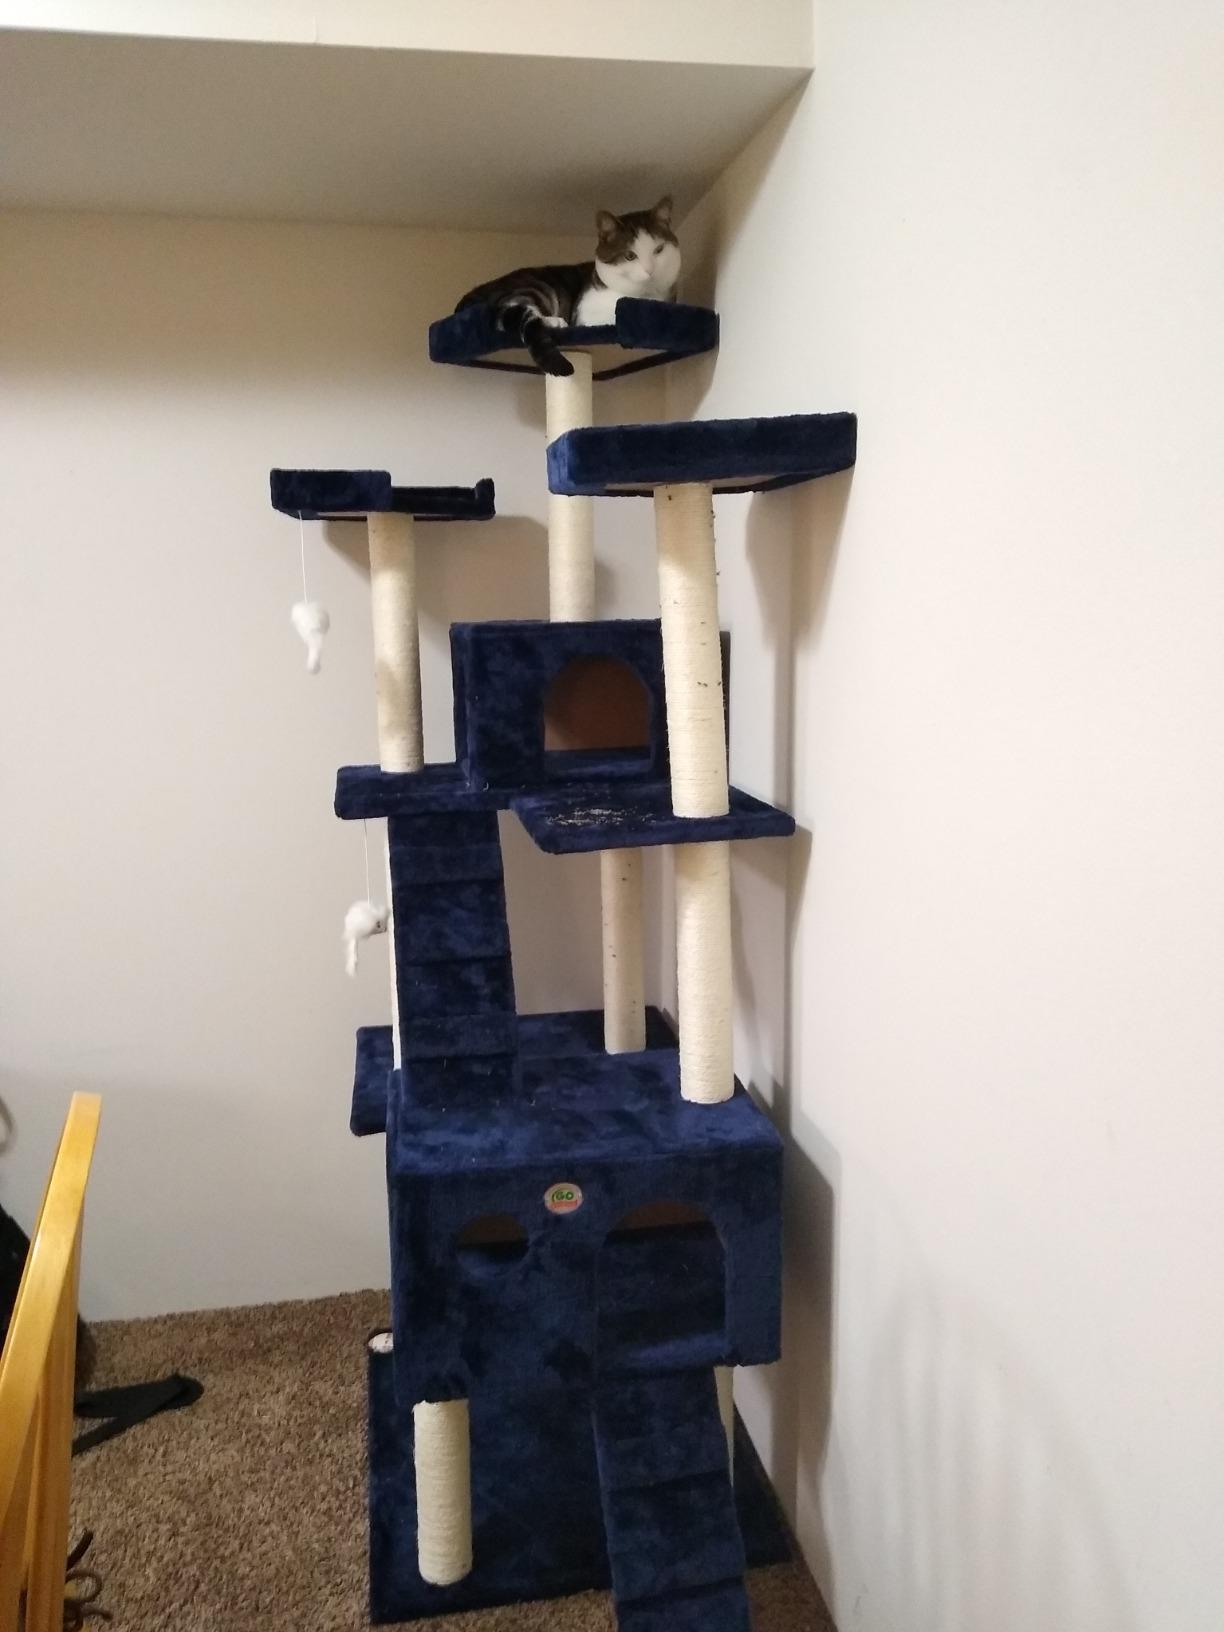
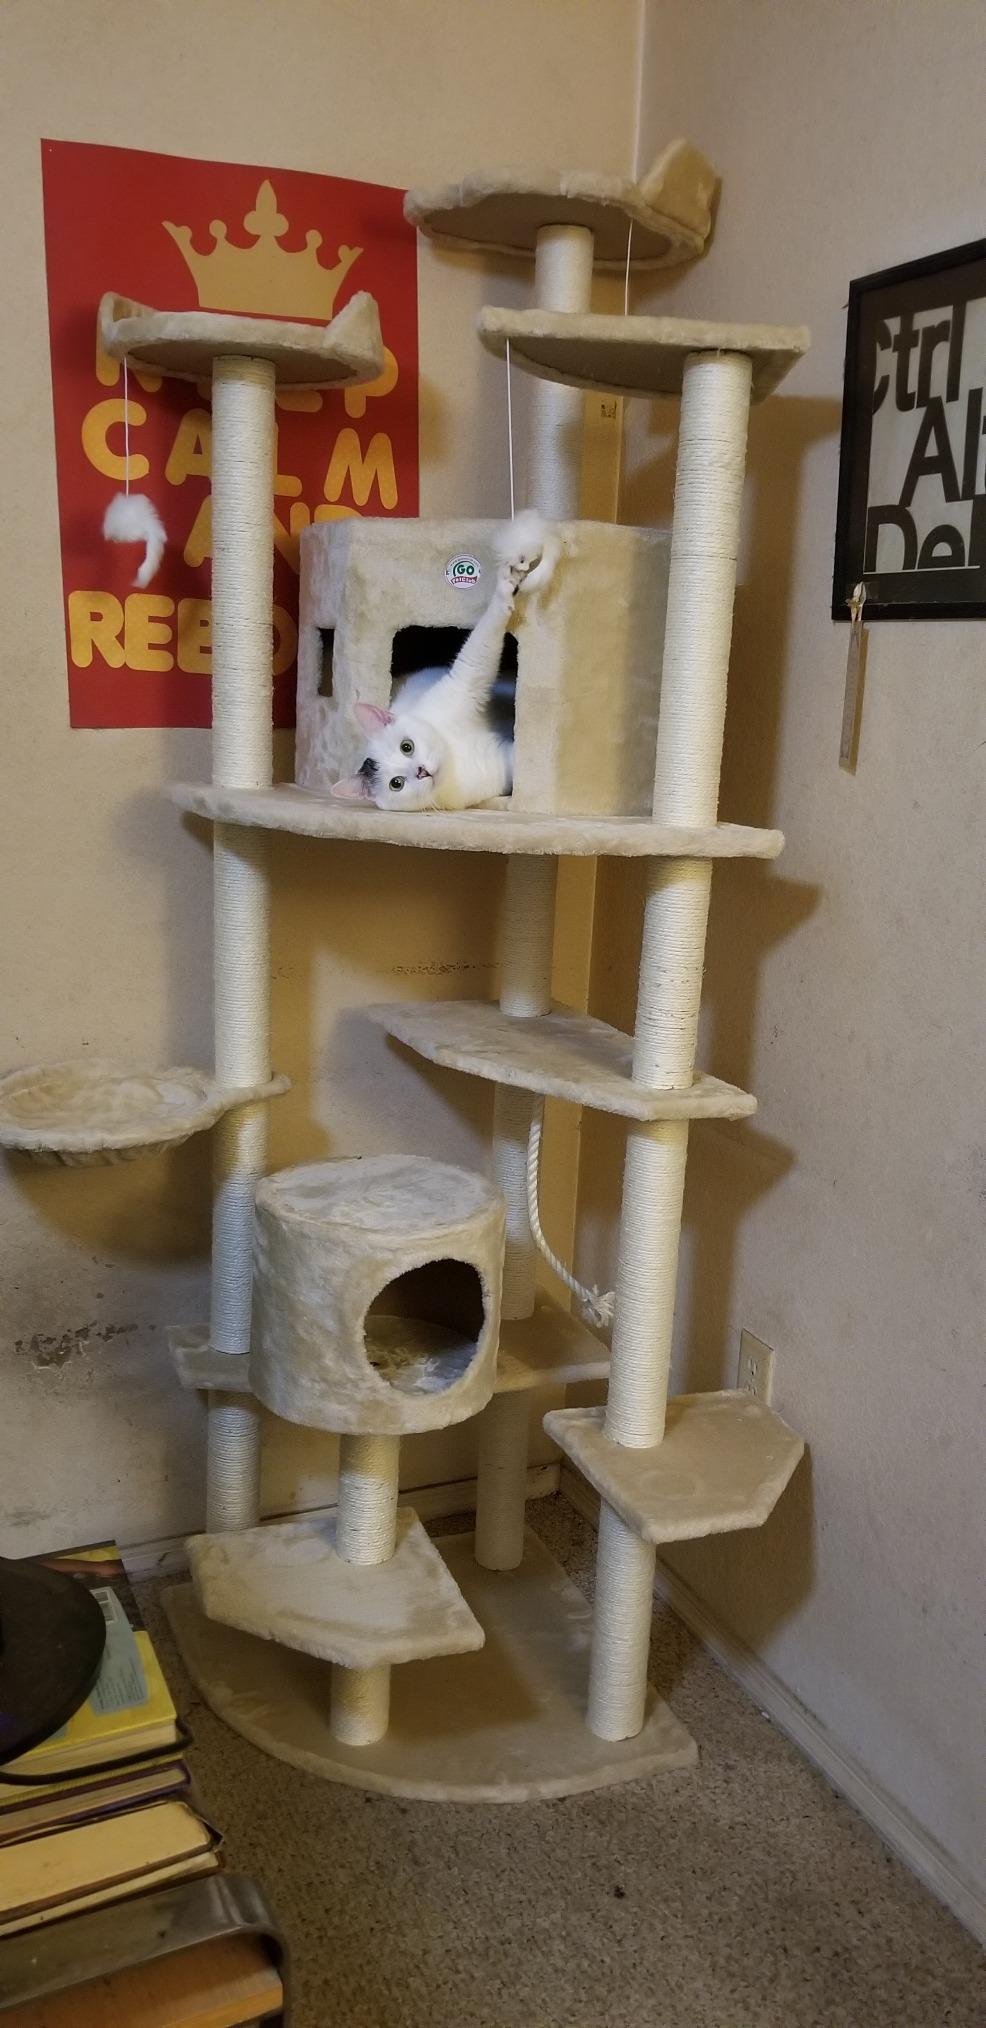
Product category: items_cat tree
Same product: no